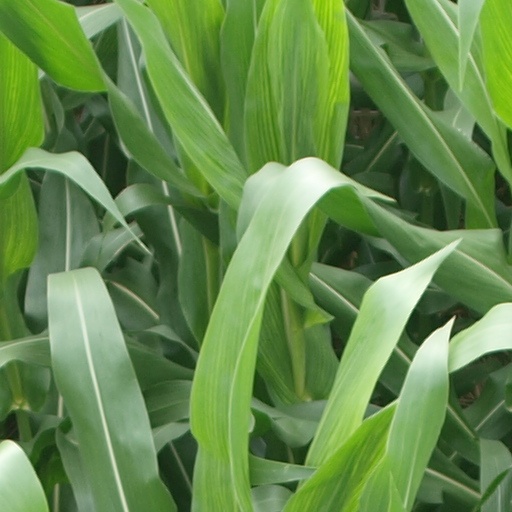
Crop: maize; corn